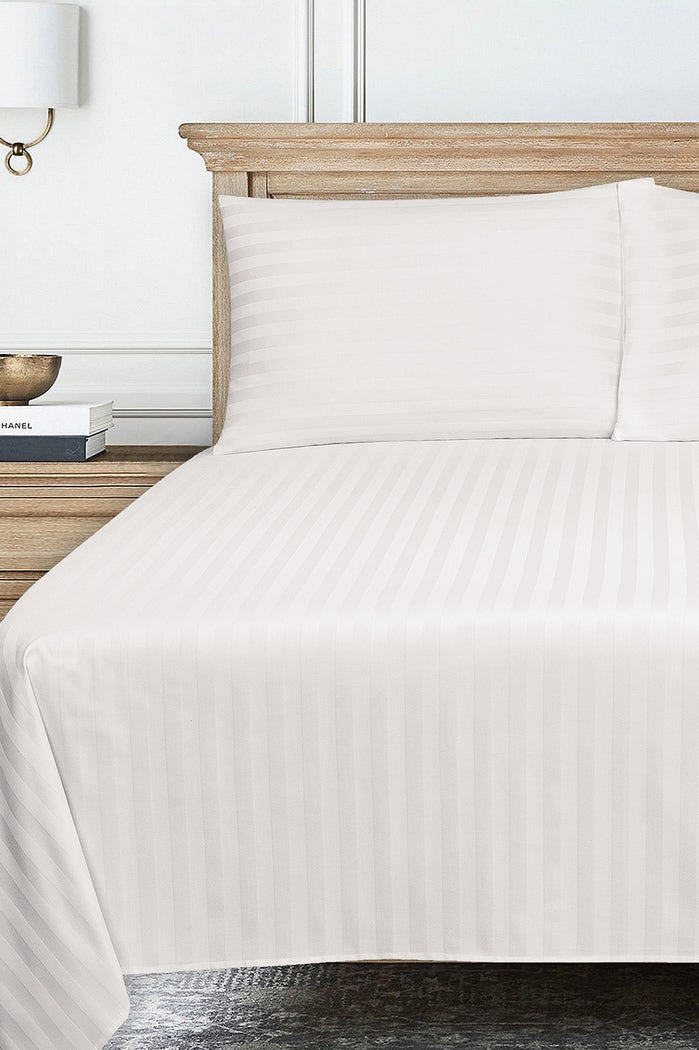
white stripe stripe bed sheet